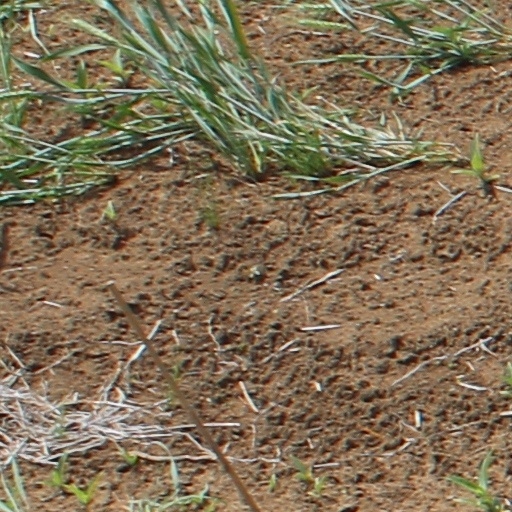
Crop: wheat